Streamliner

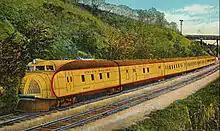
A 1939 colorized postcard depicting the Union Pacific's streamlined M-10001 "City of Portland"

The Chicago, Burlington & Quincy Railroad (Burlington) and the Union Pacific sought to increase the efficiency of their passenger services by looking to the lightweight, petroleum-powered technology that Budd and Pullman-Standard were developing. The Union Pacific named its project the "M-10000" (designated first as "The Streamliner" and later as the "City of Salina" when in revenue service from 1935 to 1941). The Burlington initially named its first train the "Burlington Zephyr". The two railroads' trains each entered service as three-car articulated sets (including the power car). The Winton Engine Corporation, a subsidiary of General Motors (GM), manufactured the engines for both locomotives. The prime mover for the "Burlington Zephyr"'s diesel-electric propulsion was a new 600 hp diesel engine. The Union Pacific's "M-10000" had a spark-ignition engine that ran on "petroleum distillate", a fuel similar to kerosene. The two trainsets were star attractions at the 1934 World's Fair ("A Century of Progress") in Chicago, Illinois. During its set's demonstration period, the Union Pacific named the "M-10000" as the "Streamliner", providing the first use of the term with respect to trains. The "Streamliner"s publicity tour in February–May 1934 attracted over a million visitors and gained attention in national media as the herald of a new era in rail transportation.